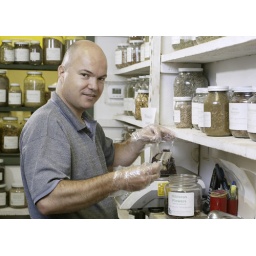
Benoit Tuprin places hibiscus flowers into a bag at Pleasant Stone Farm in Middletown on Tuesday, June 23, 2009.